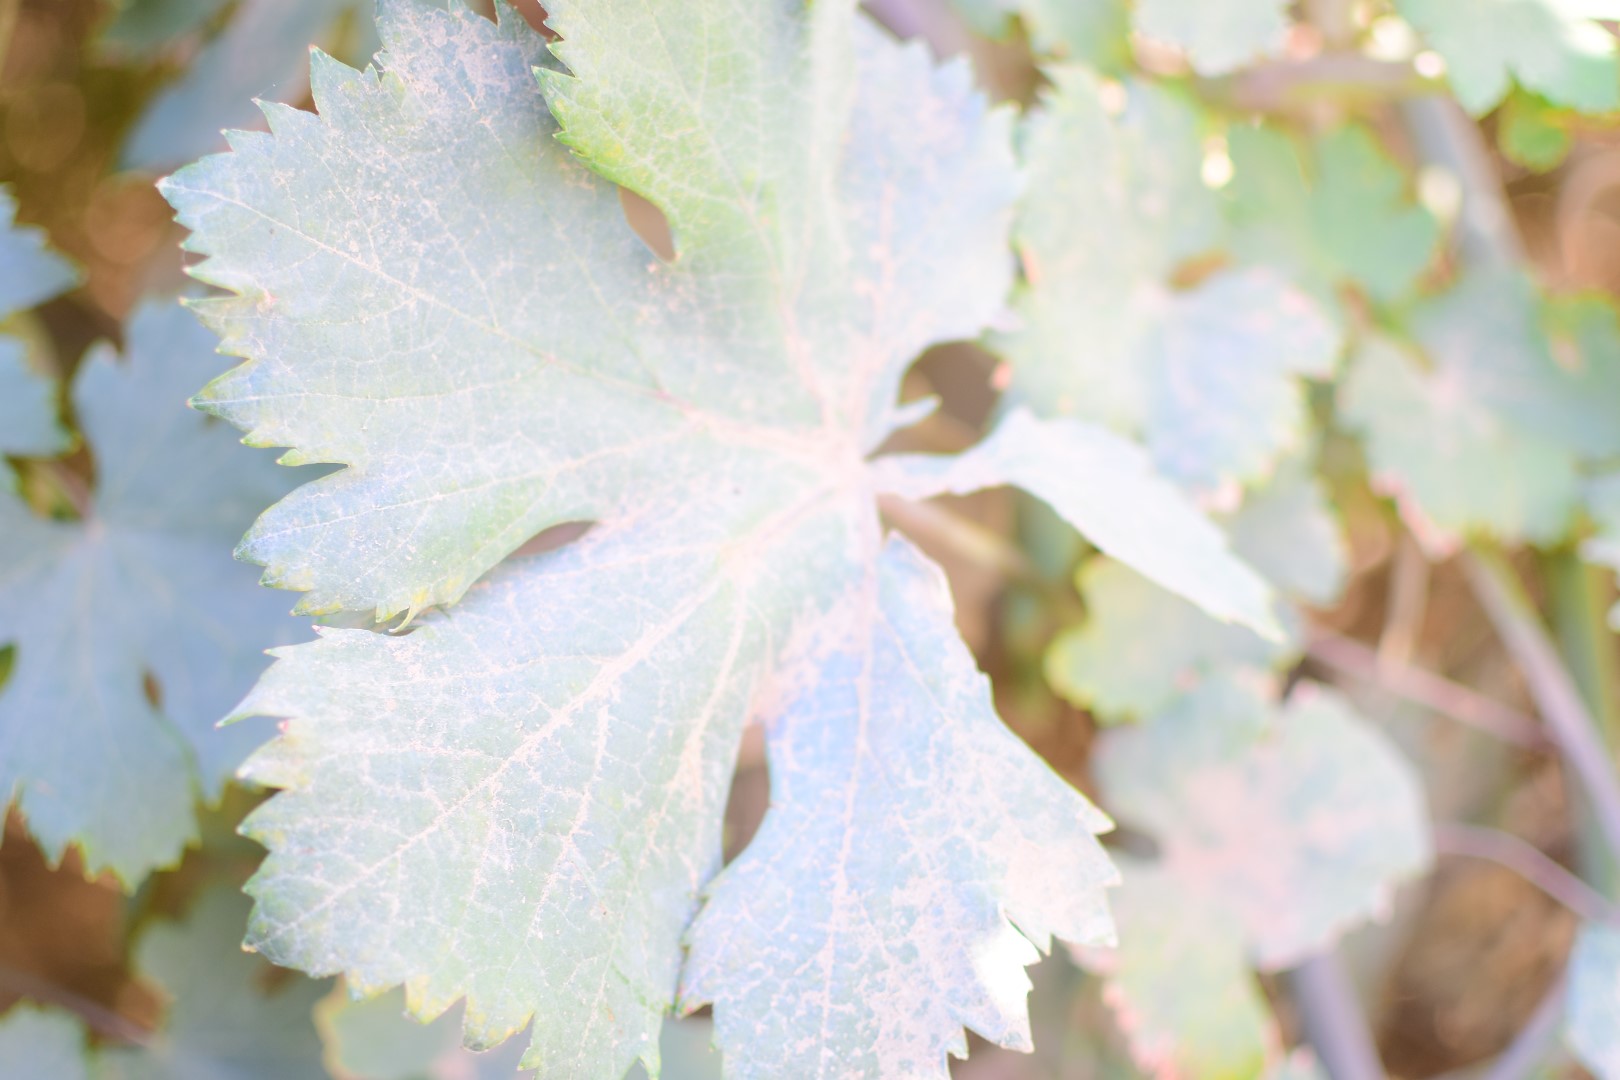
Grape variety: Halawani